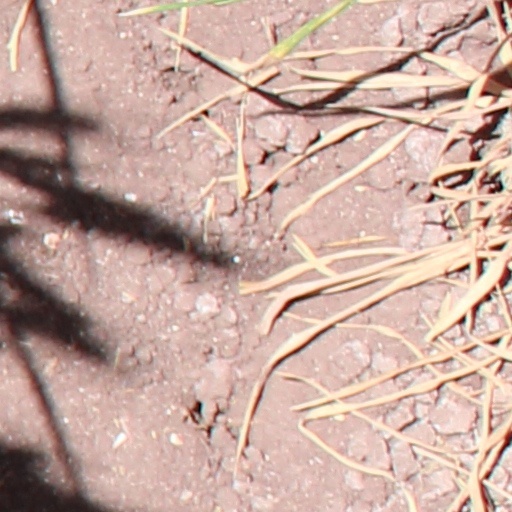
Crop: wheat